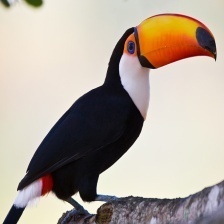
Species: TOUCHAN
Scientific name: RAMPHASTIDAE
ImageNet parent category: toucan